Fire adaptations

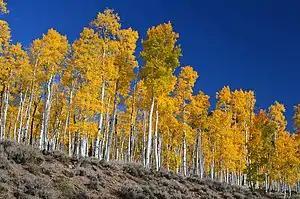
Pando is a clonal colony that developed from a single tree by clonal spreading.

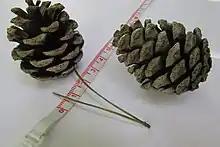
Jack Pine cones are serotinous.

Serotiny is a seed dispersal strategy in which the dissemination of seeds is stimulated by external triggers (such as fires) rather than by natural maturation. For serotinous plants, seeds are protected by woody structures during fires and will germinate after the fire. This trait can be found in conifer genera in both the northern and southern hemispheres as well as in flowering plant families (e.g., Banksia). Serotiny is a typical trait in the crown or high-severity fire regimes.